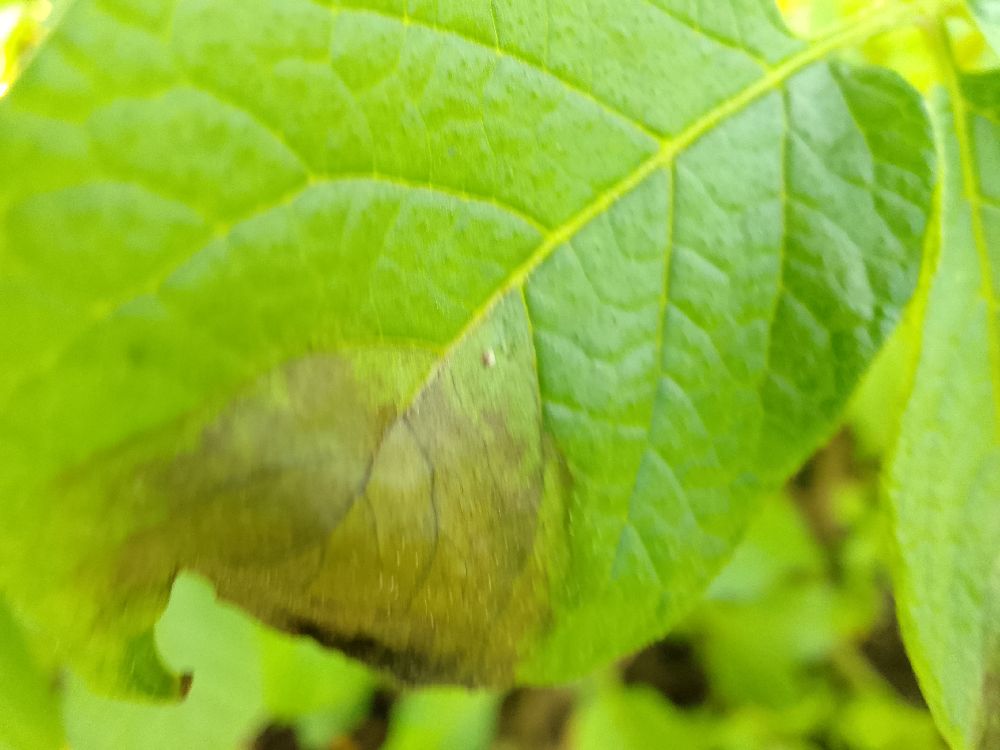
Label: Late blight